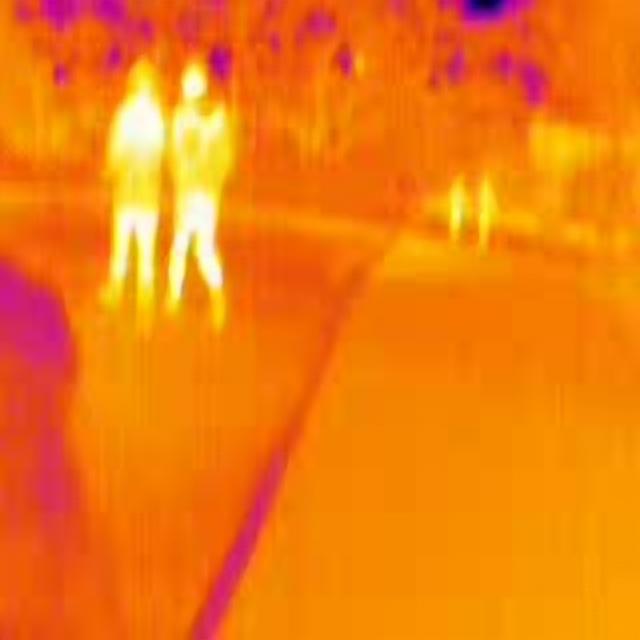
Detected objects:
label: person
label: person
label: person
label: person